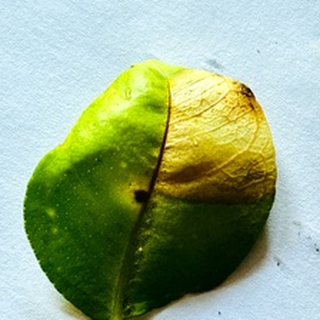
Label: lemon_citrus_canker